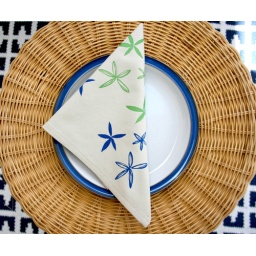
Spring flowers in shimmery green and bold navy adorn this napkin. Hand printed on organic cotton in ecru.